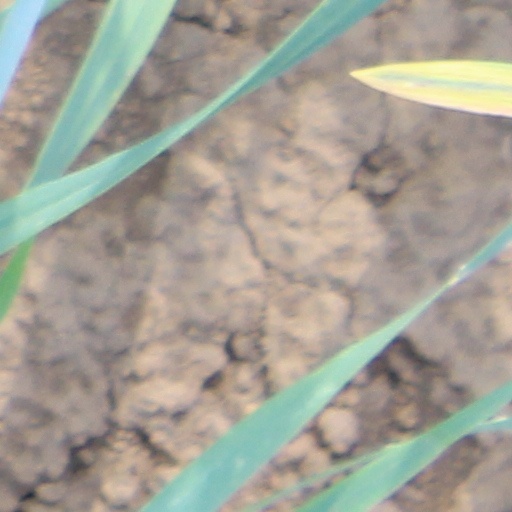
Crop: wheat